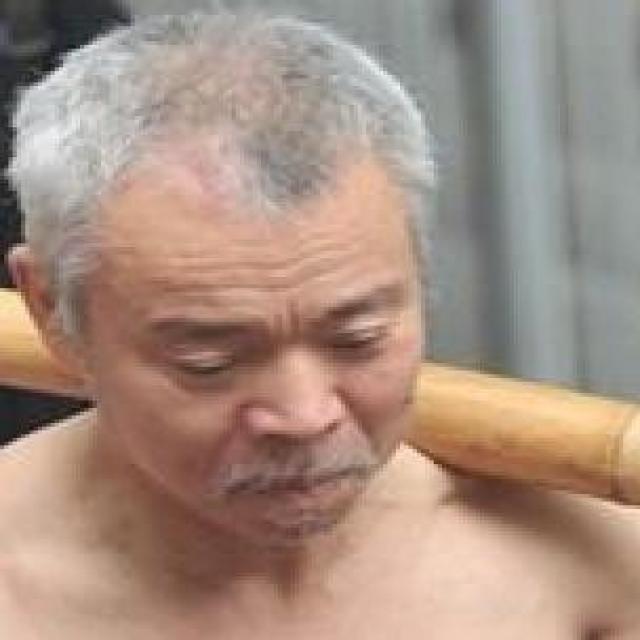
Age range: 65+